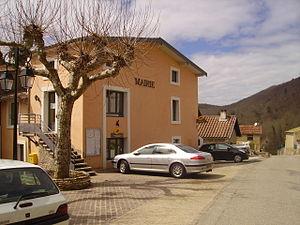
Mairie de Lesparrou (Ariège, France).
Lesparrou est une commune française, située dans le département de l'Ariège en région Occitanie.